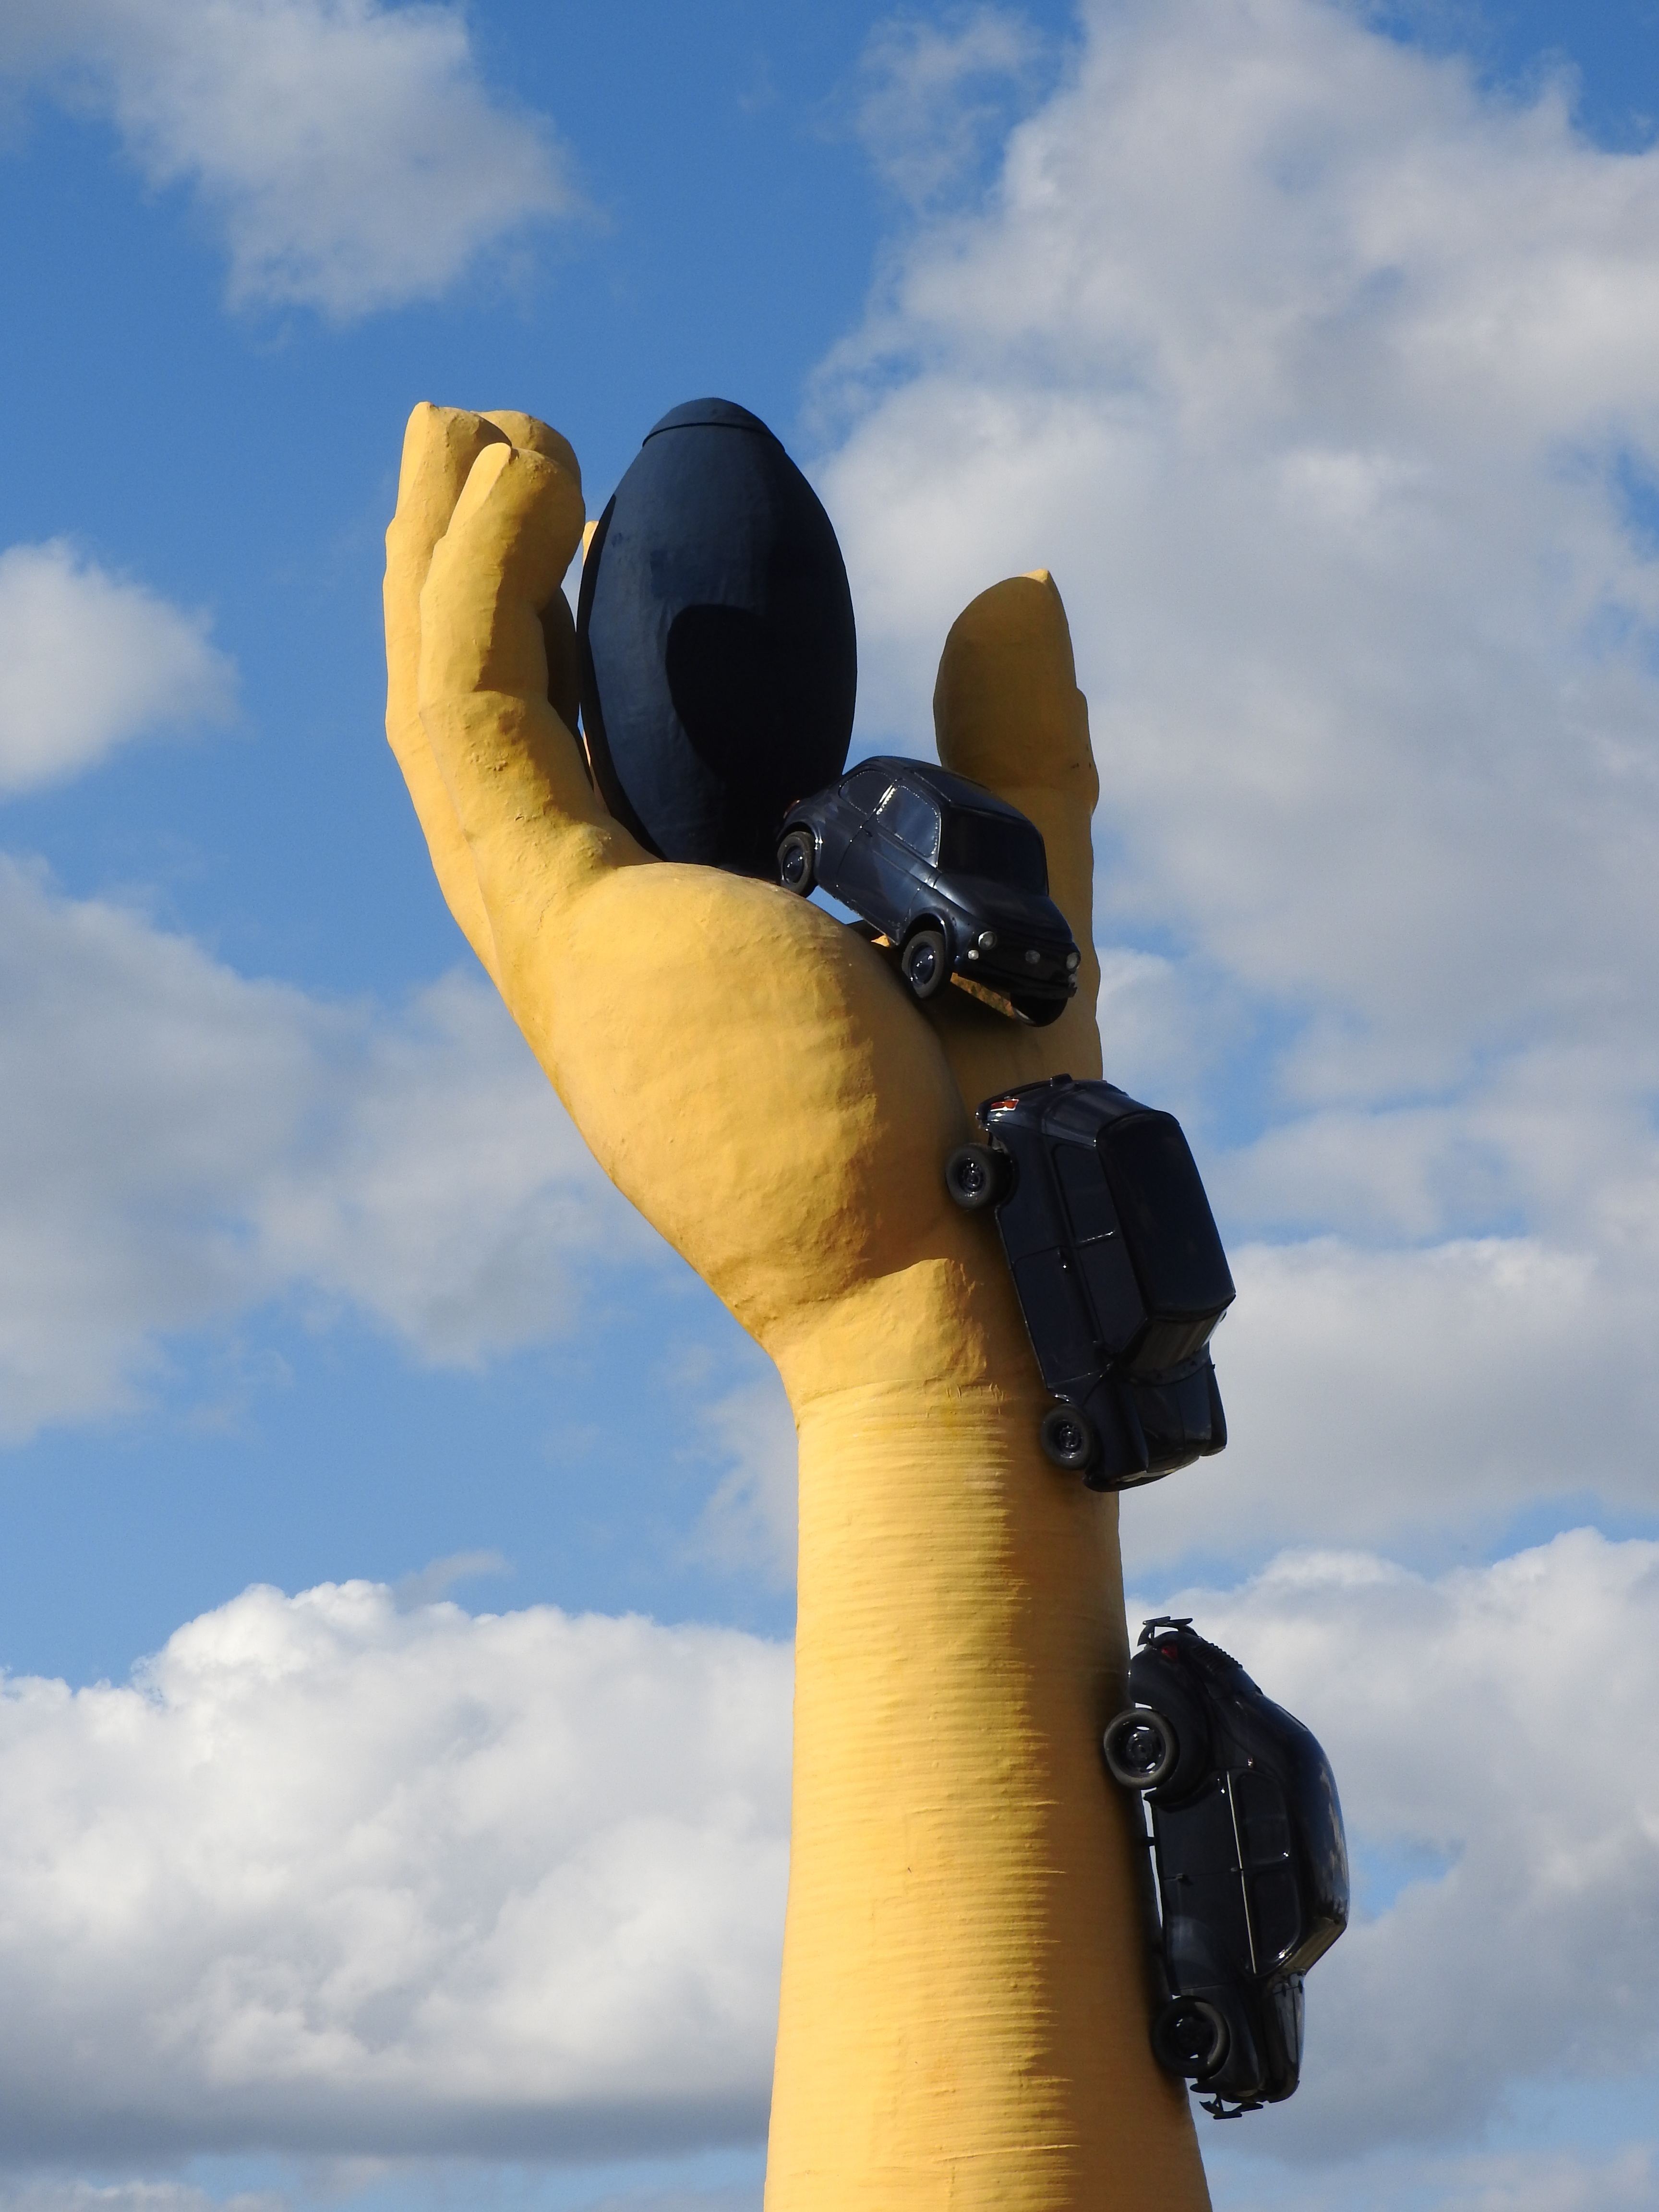
sky, car, monument, statue, blue, toy, roundabout, sculpture, art, atmosphere of earth, pila, rond point, ch tellerault, yellow hand